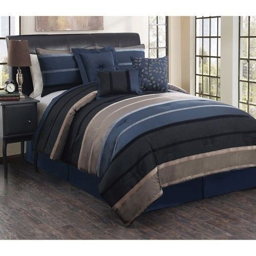
bought this for when our new bedroom is done !